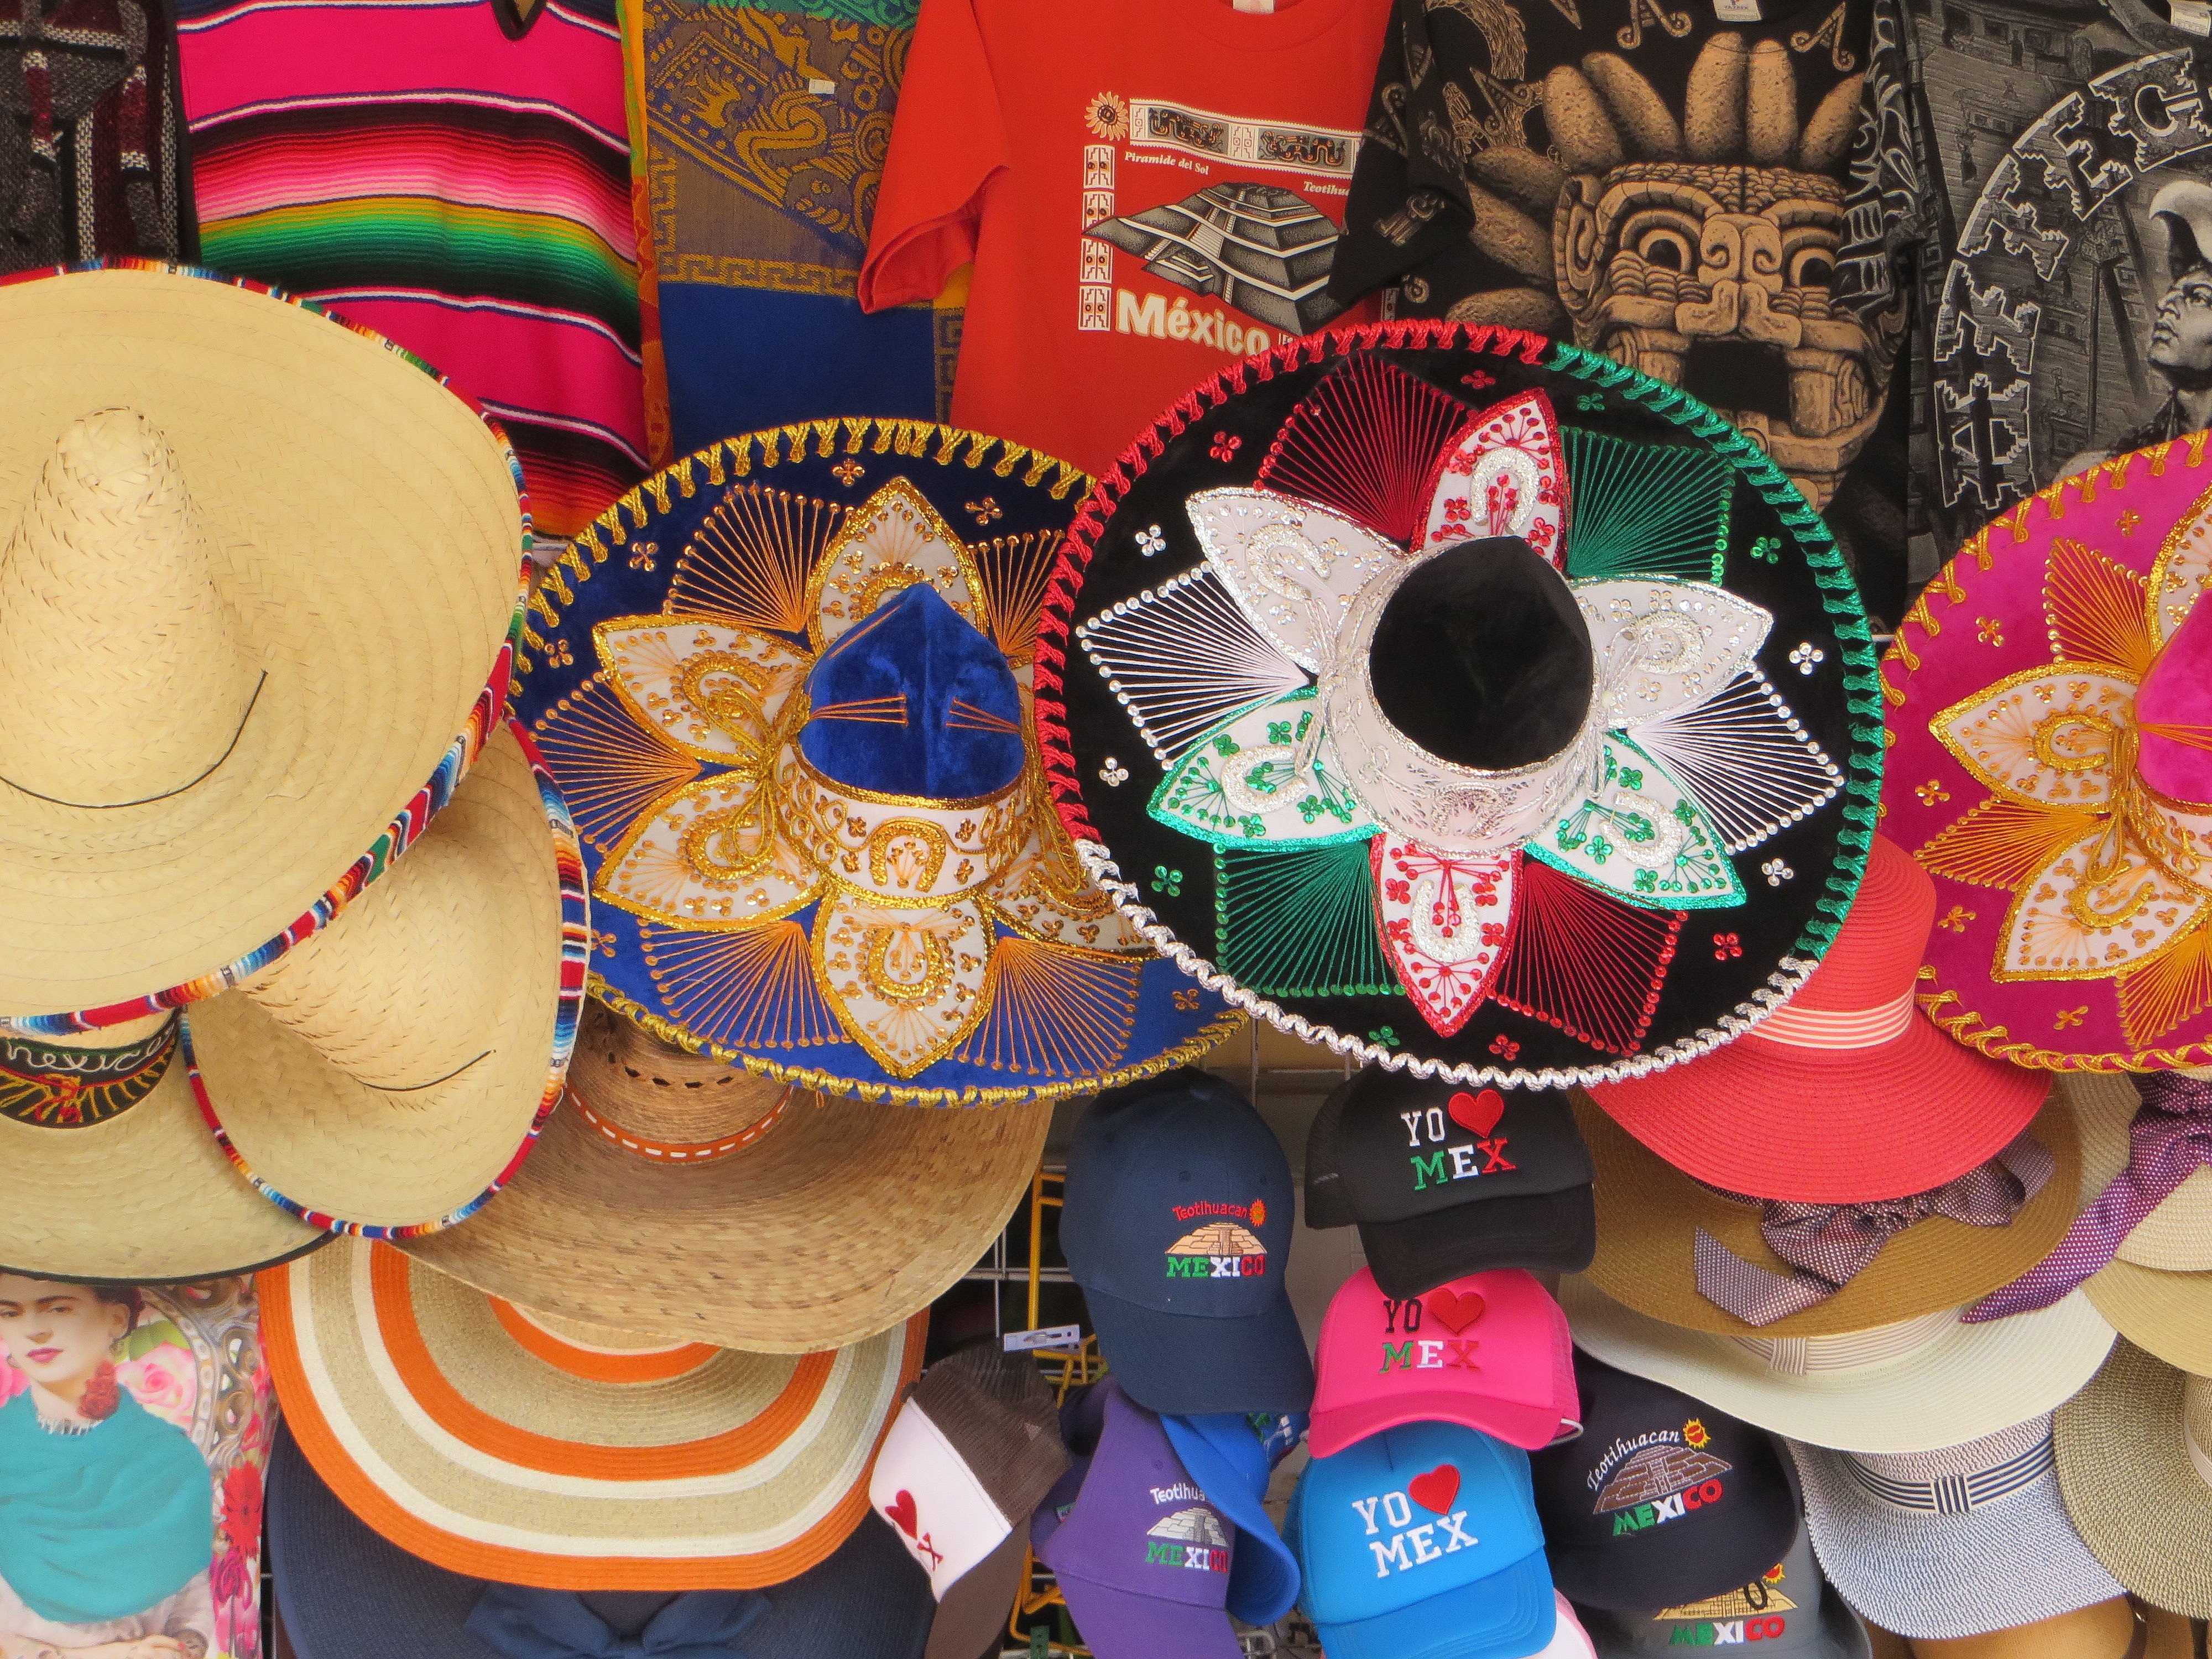
color, market, clothing, textile, art, festival, crafts, mexico, stalls, sombrero, trade